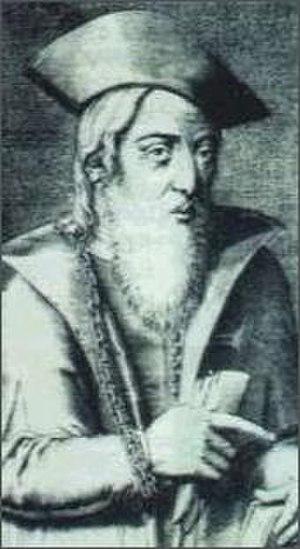
Francisco de Sá de Miranda, né à Coimbra le 28 août 1481 et mort à Amares le 17 mai 1558, est un poète, épistolier, fabuliste, esthète et dramaturge portugais, considéré comme un auteur charnière entre la littérature médiévale et la littérature de la Renaissance au Portugal. Outre ses textes en langue portugaise, comme nombre d’écrivains portugais de son époque, Sá de Miranda a aussi écrit en castillan, et son œuvre bilingue est actuellement l'objet d'études dans les milieux universitaires espagnols.